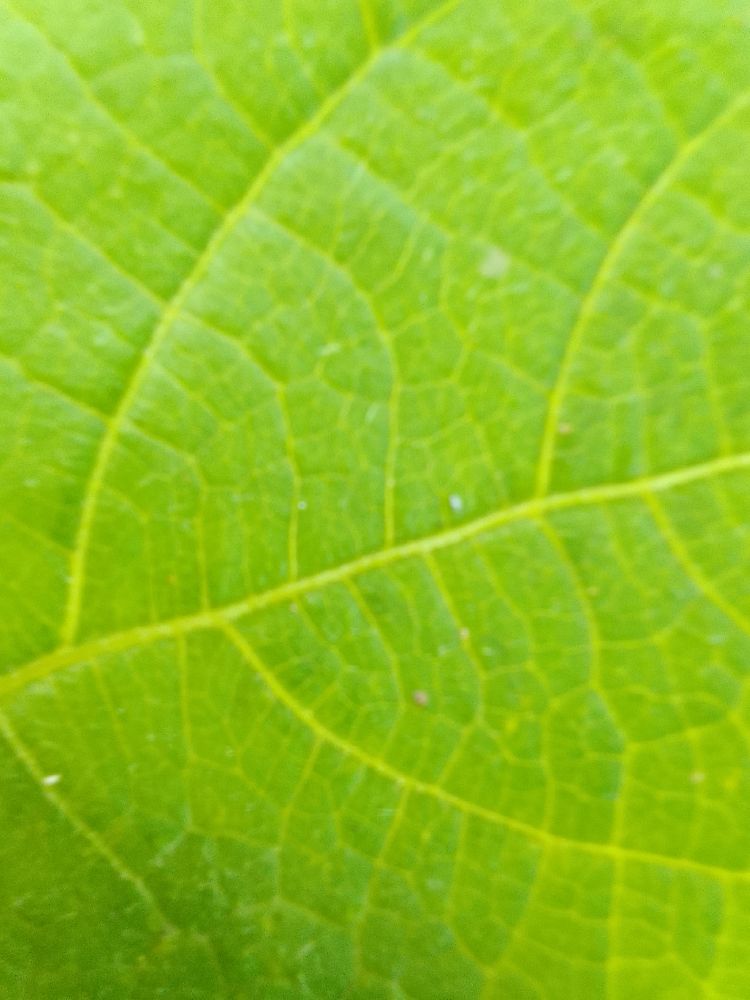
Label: healthy